Foco

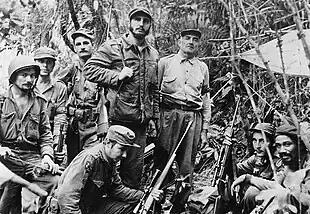
Fidel Castro and his small band of rebels in 1956. This small rebel army would eventually win the Cuban Revolution.

Foco theory was originally based on Che Guevara's experiences in the Cuban Revolution. In which he was party of a guerrilla army of 82 members who landed in Cuba on board of the "Granma" in December 1956 and initiated a guerrilla war in the Sierra Maestra. During two years, the poorly armed "escopeteros", at times fewer than 200 men, won victories against Fulgencio Batista's army and police force, which numbered between 30,000 and 40,000 in strength. The 26th of July Movement (M-26-7) itself had a rural guerrilla army as well as an urban underground that participated in the revolution. Che Guevara often accused the urban section of the movement as being without proper radicalism, which stirred internal controversy. The urban wing was responsible for arming the rural guerrillas and engaged in its own urban warfare campaign. During the final months of the revolution an alliance of the Revolutionary Directorate of 13 March Movement, Popular Socialist Party, Authentic Party and 26th of July Movement was able to overthrow the Batista government. In their new provisional government the M-26-7 rebel army garnered the most popularity and influence.